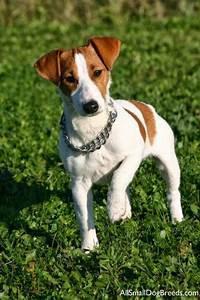
dog